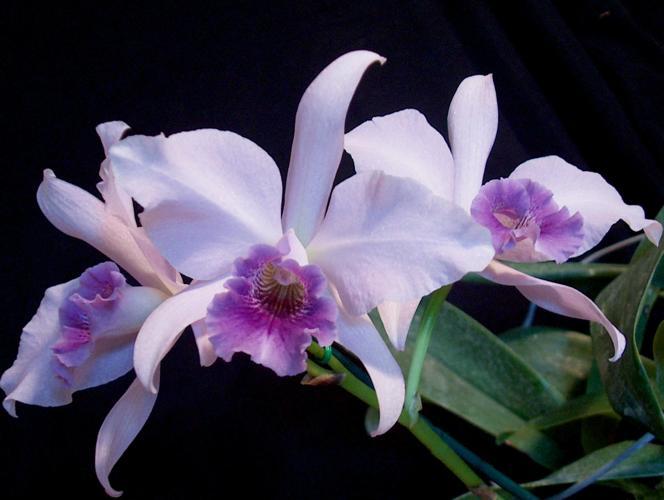
Label: ruby-lipped cattleya